Poland–Tunisia relations

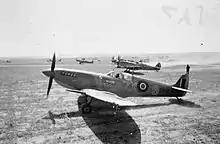
Spitfires of the Polish Fighting Team at Goubrine Airfield in 1943

An honorary consulate of Poland was established in Tunis in 1932, and elevated to a consulate in 1943, however, it was closed in 1945.